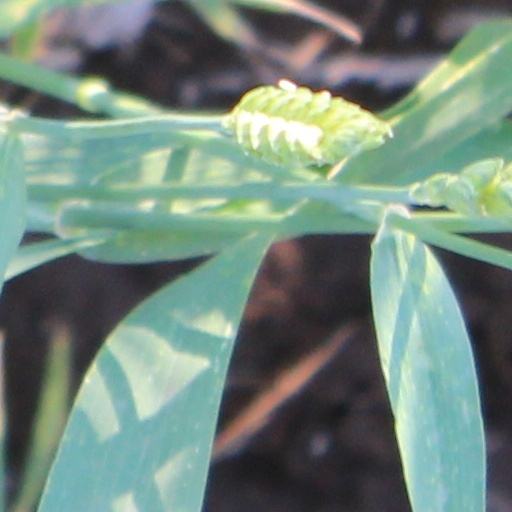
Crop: wheat